Sawtooth National Forest

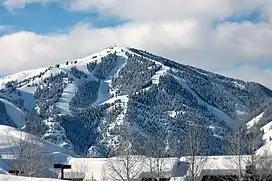
Bald Mountain Ski Area

Sawtooth National Forest has a history of alpine glaciation that is most obvious in the Sawtooth Mountains, and while no surface glaciers exist today, perennial snow fields and rock glaciers remain, usually on north or east facing slopes. There have been 202 perennial snow fields mapped in the Sawtooth Mountains, and while none have been mapped elsewhere on the forest, some may still exist in the Boulder, Pioneer, and White Cloud Mountains.